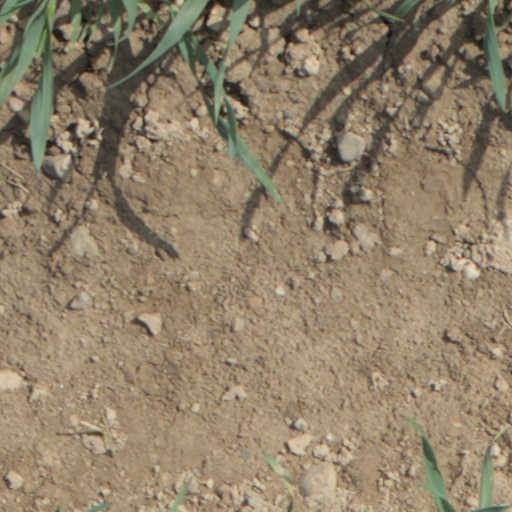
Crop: wheat